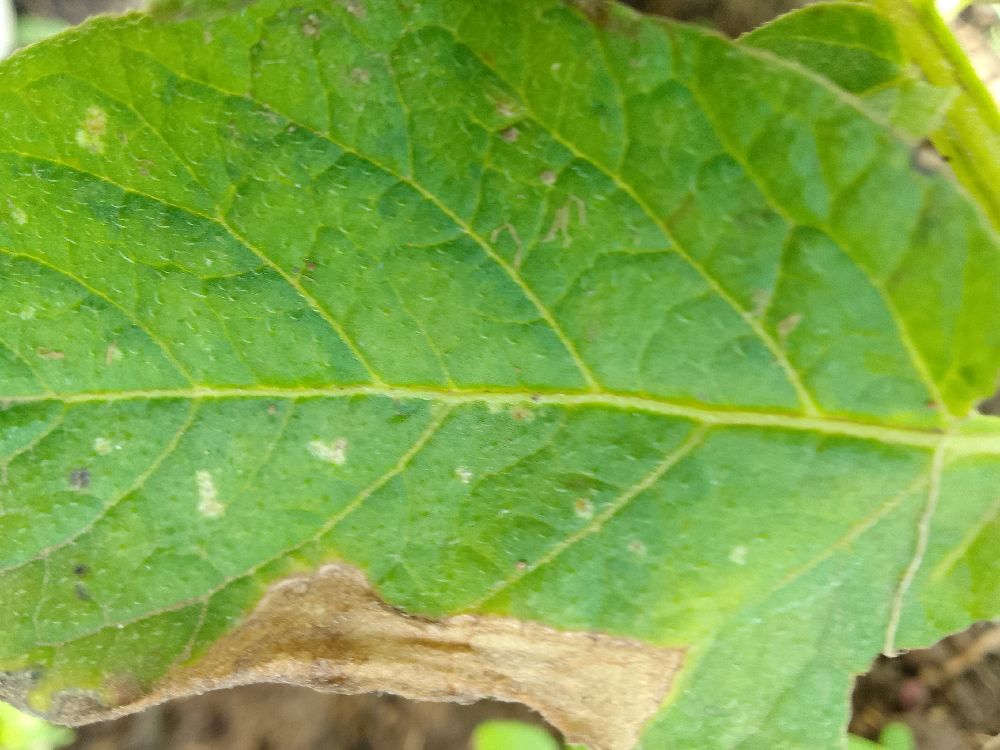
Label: Late blight